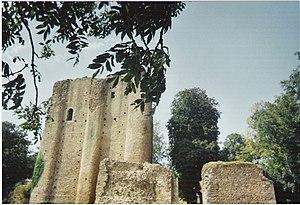
Château de Pouzauges
Les colonnes infernales est le nom donné à des colonnes incendiaires ayant opéré de janvier à mai 1794 sous le commandement du général républicain Turreau lors de la guerre de Vendée, et qui devaient détruire les derniers foyers insurrectionnels de la Vendée militaire.
De nombreux massacres furent commis pendant la guerre de Vendée et de la Chouannerie contre des prisonniers de guerre et des civils. L'ensemble des exactions fit, entre 1792 et 1801, de plusieurs dizaines de milliers à peut-être plus de 100 000 victimes. La guerre fut particulièrement brutale et meurtrière de l'automne 1793 au printemps 1794 lors de la Virée de Galerne et des colonnes infernales.
Cet article recense les monuments historiques de la Vendée, en France.
Le château de Pouzauges est un château situé dans la ville de Pouzauges, en Vendée.
Le palais de la Berbie est un ancien palais épiscopal situé à Albi, dans le sud-ouest de la France.